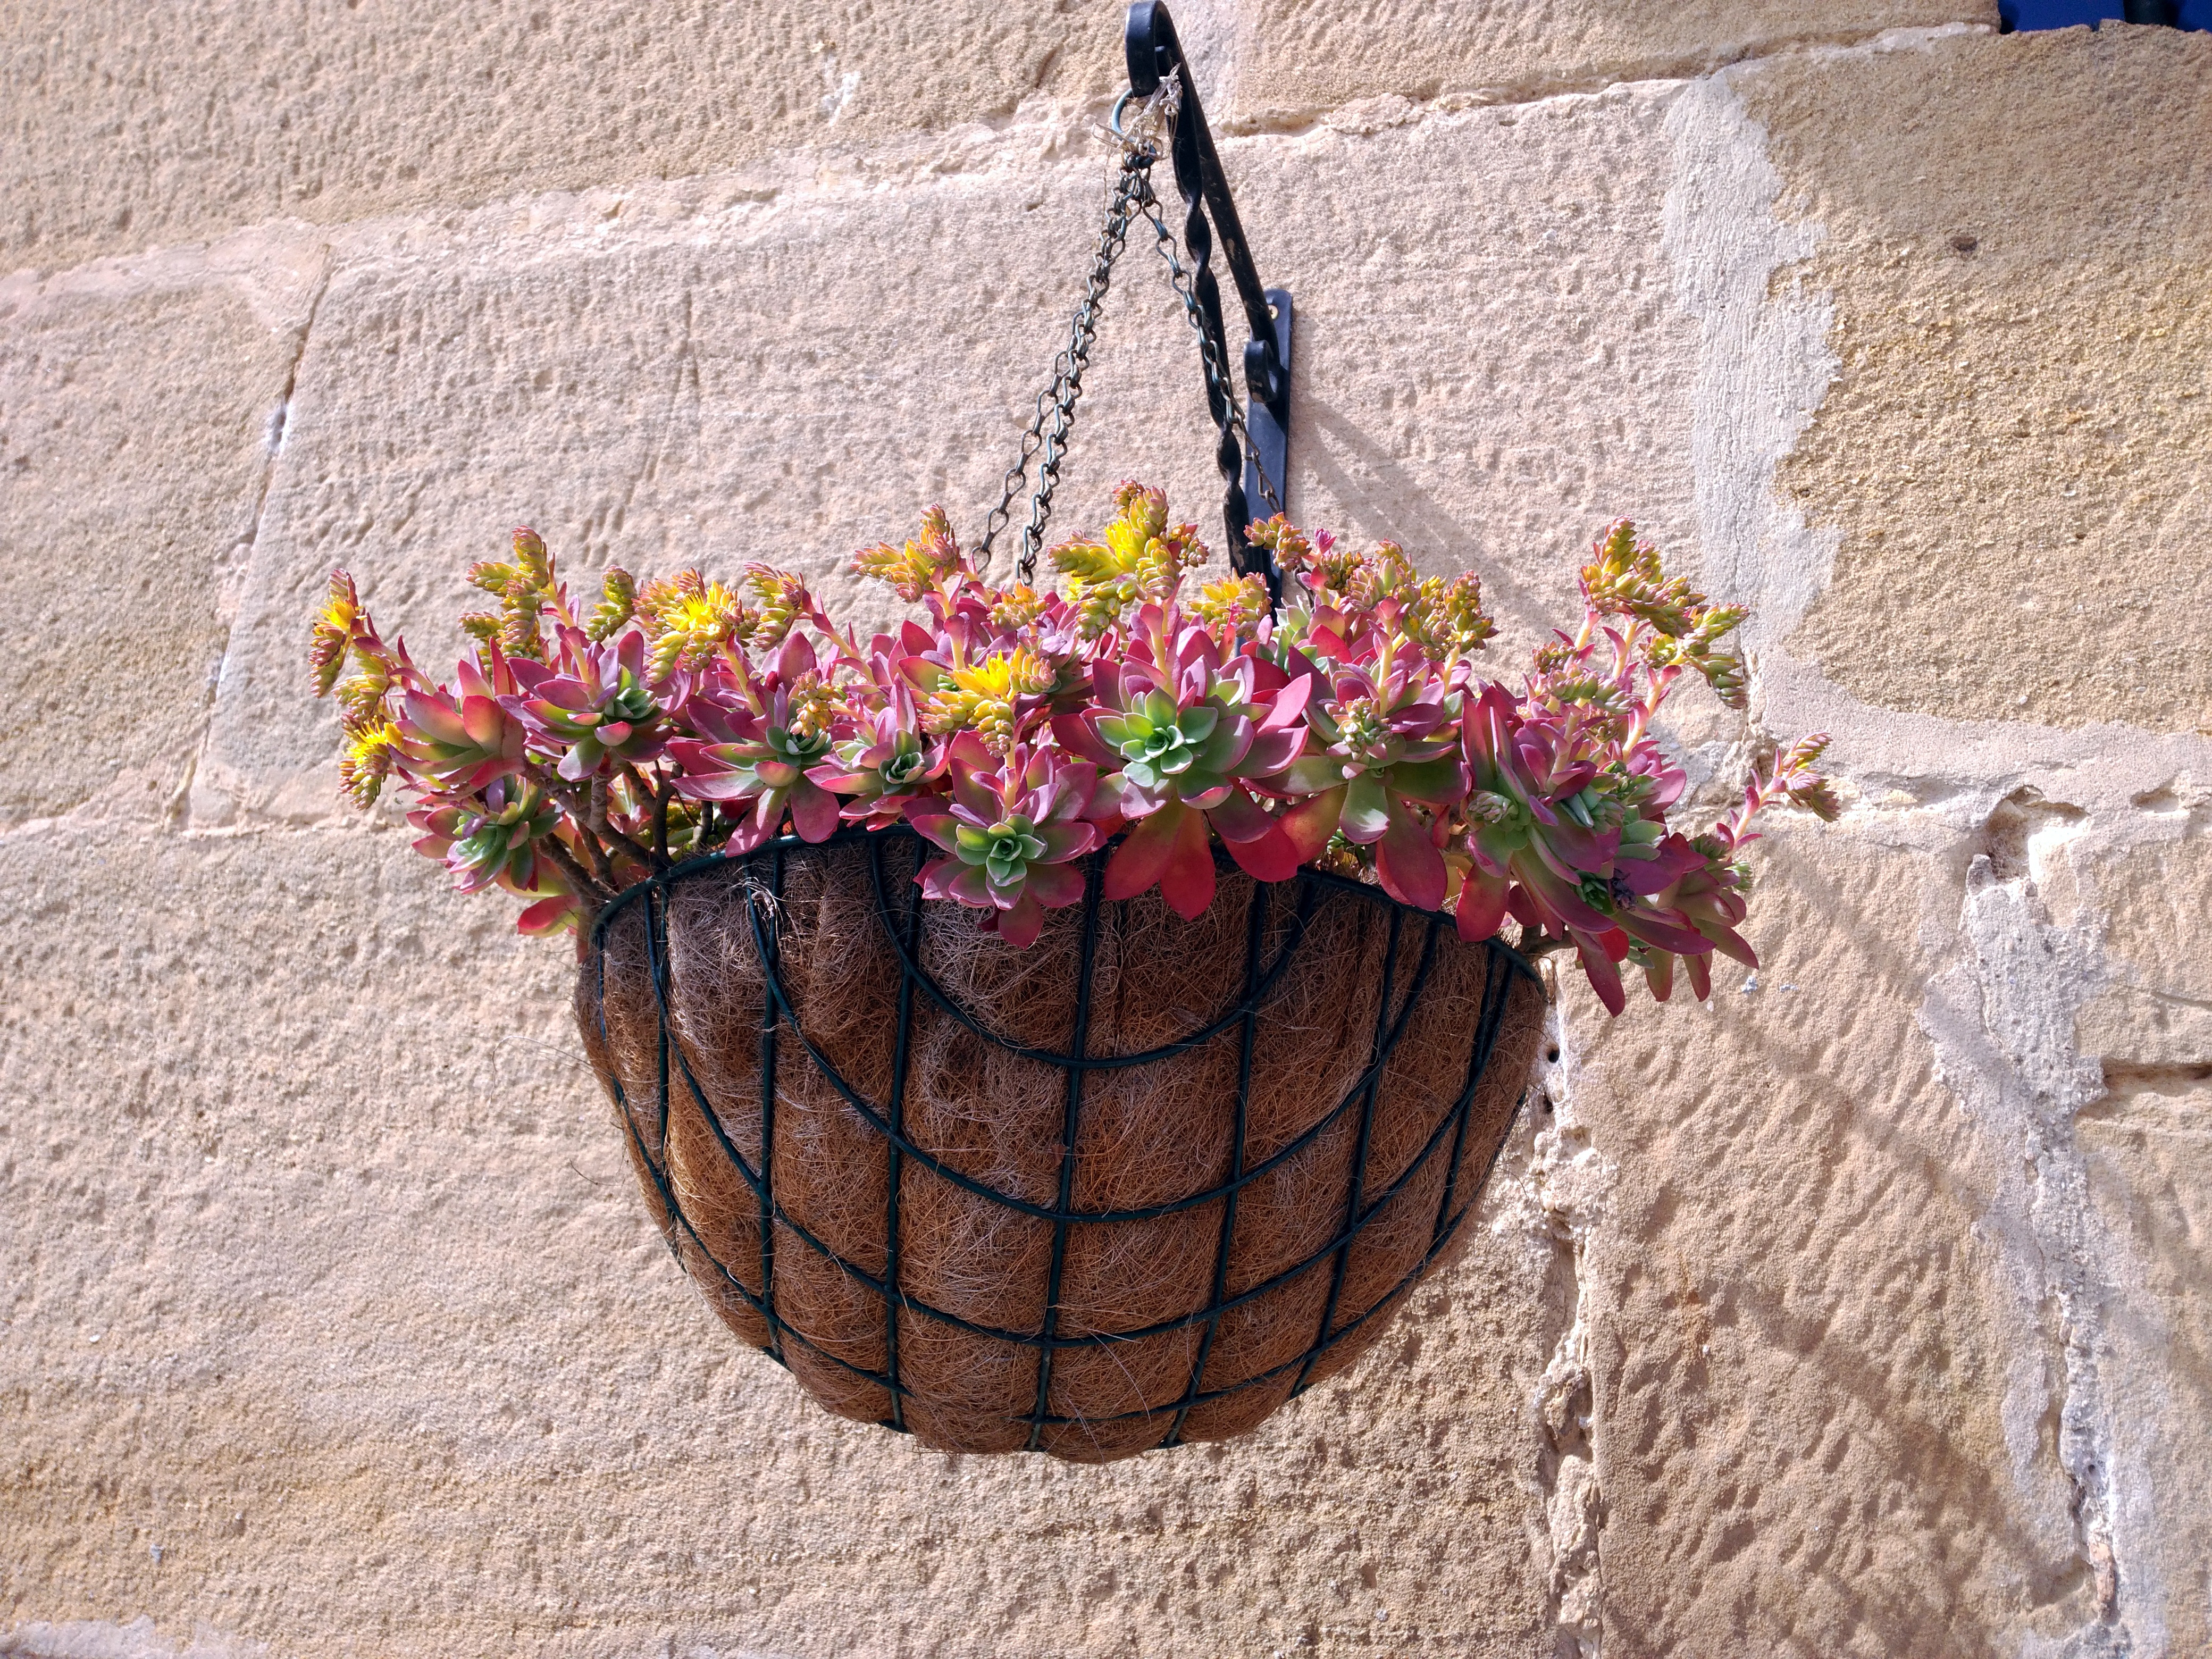
nature, plant, white, string, seed, flower, wall, stone, spring, green, brown, agriculture, garden, pink, flora, potted plant, flowers, coconut, plant pot, sow, flowerpot, hang, planting, trim, floristry, aromatic, pots, pendant, ocher, floral design, man made object, first leaves, pink stick, flower arranging